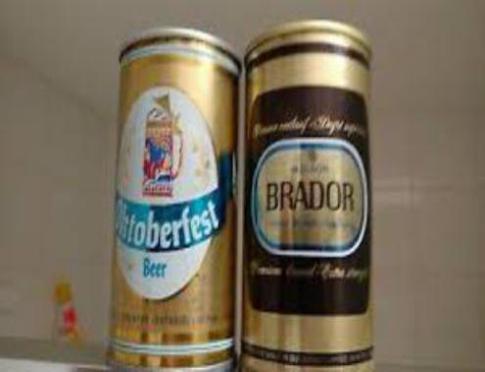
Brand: molson brador
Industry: Food